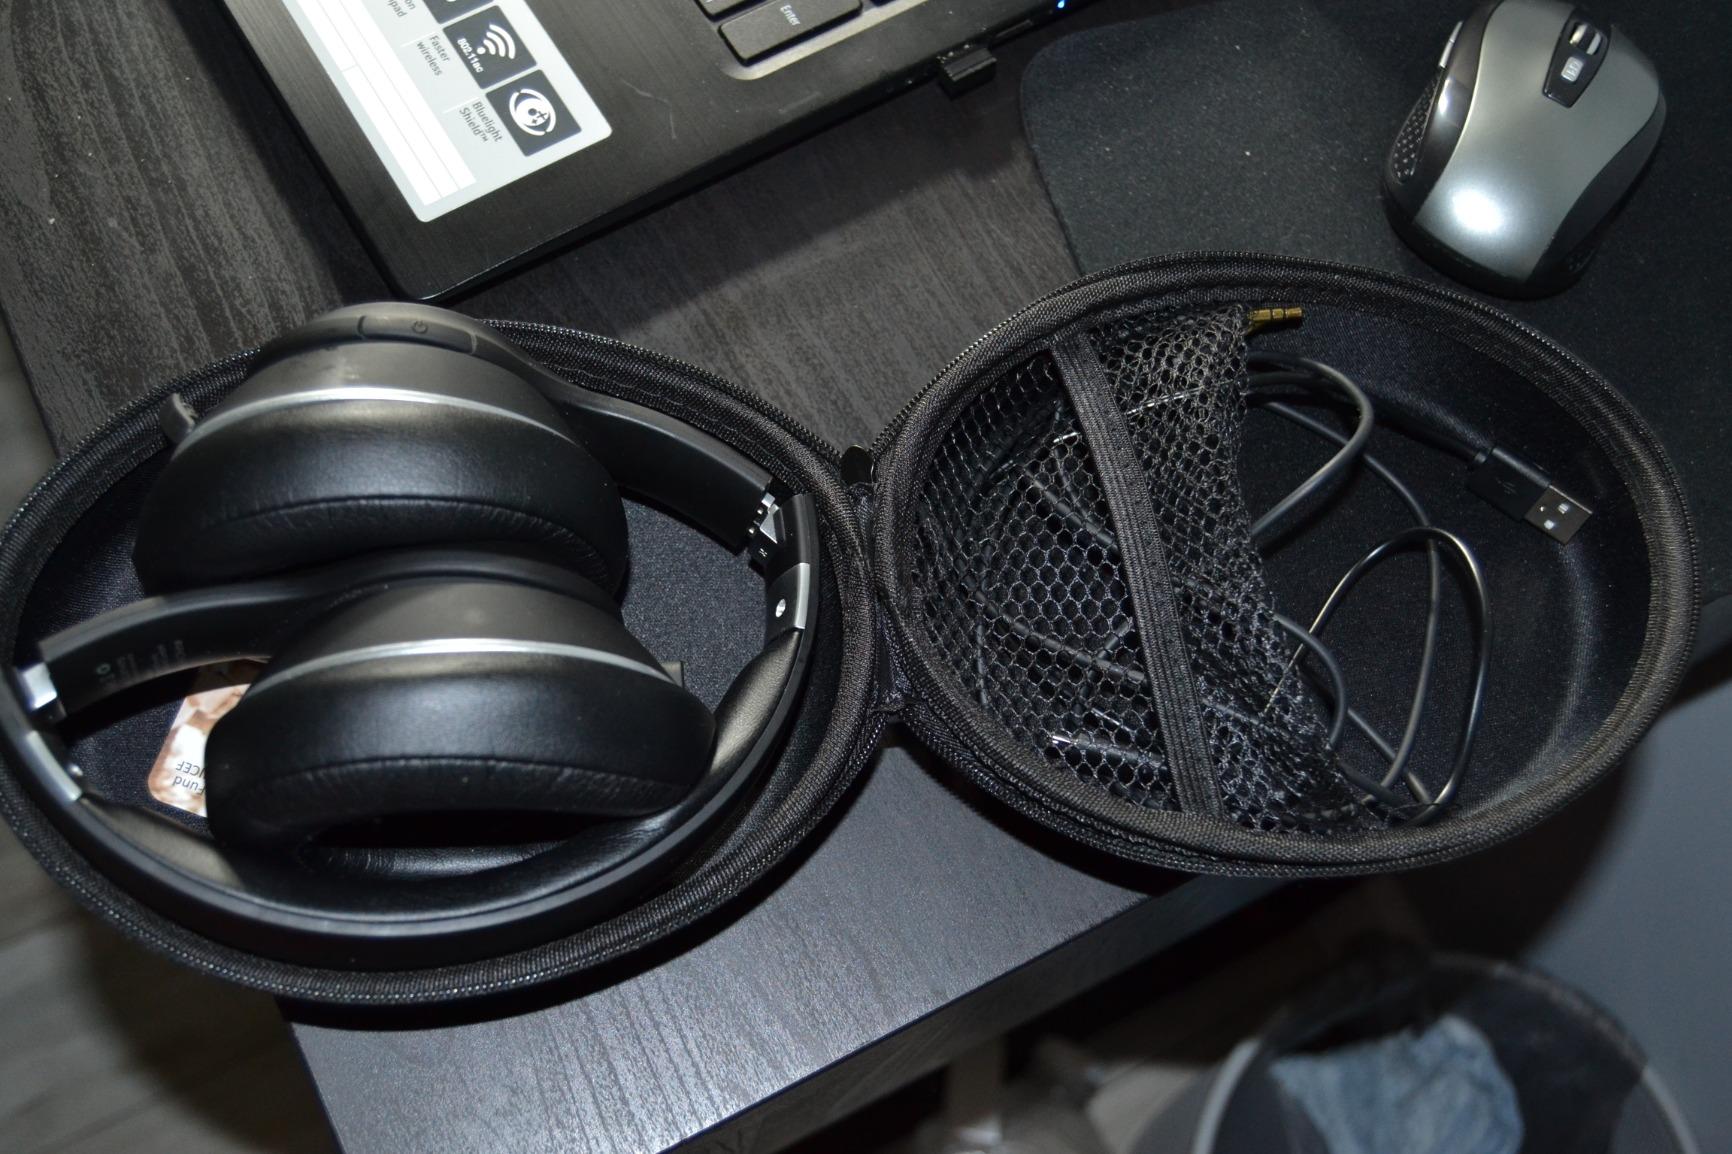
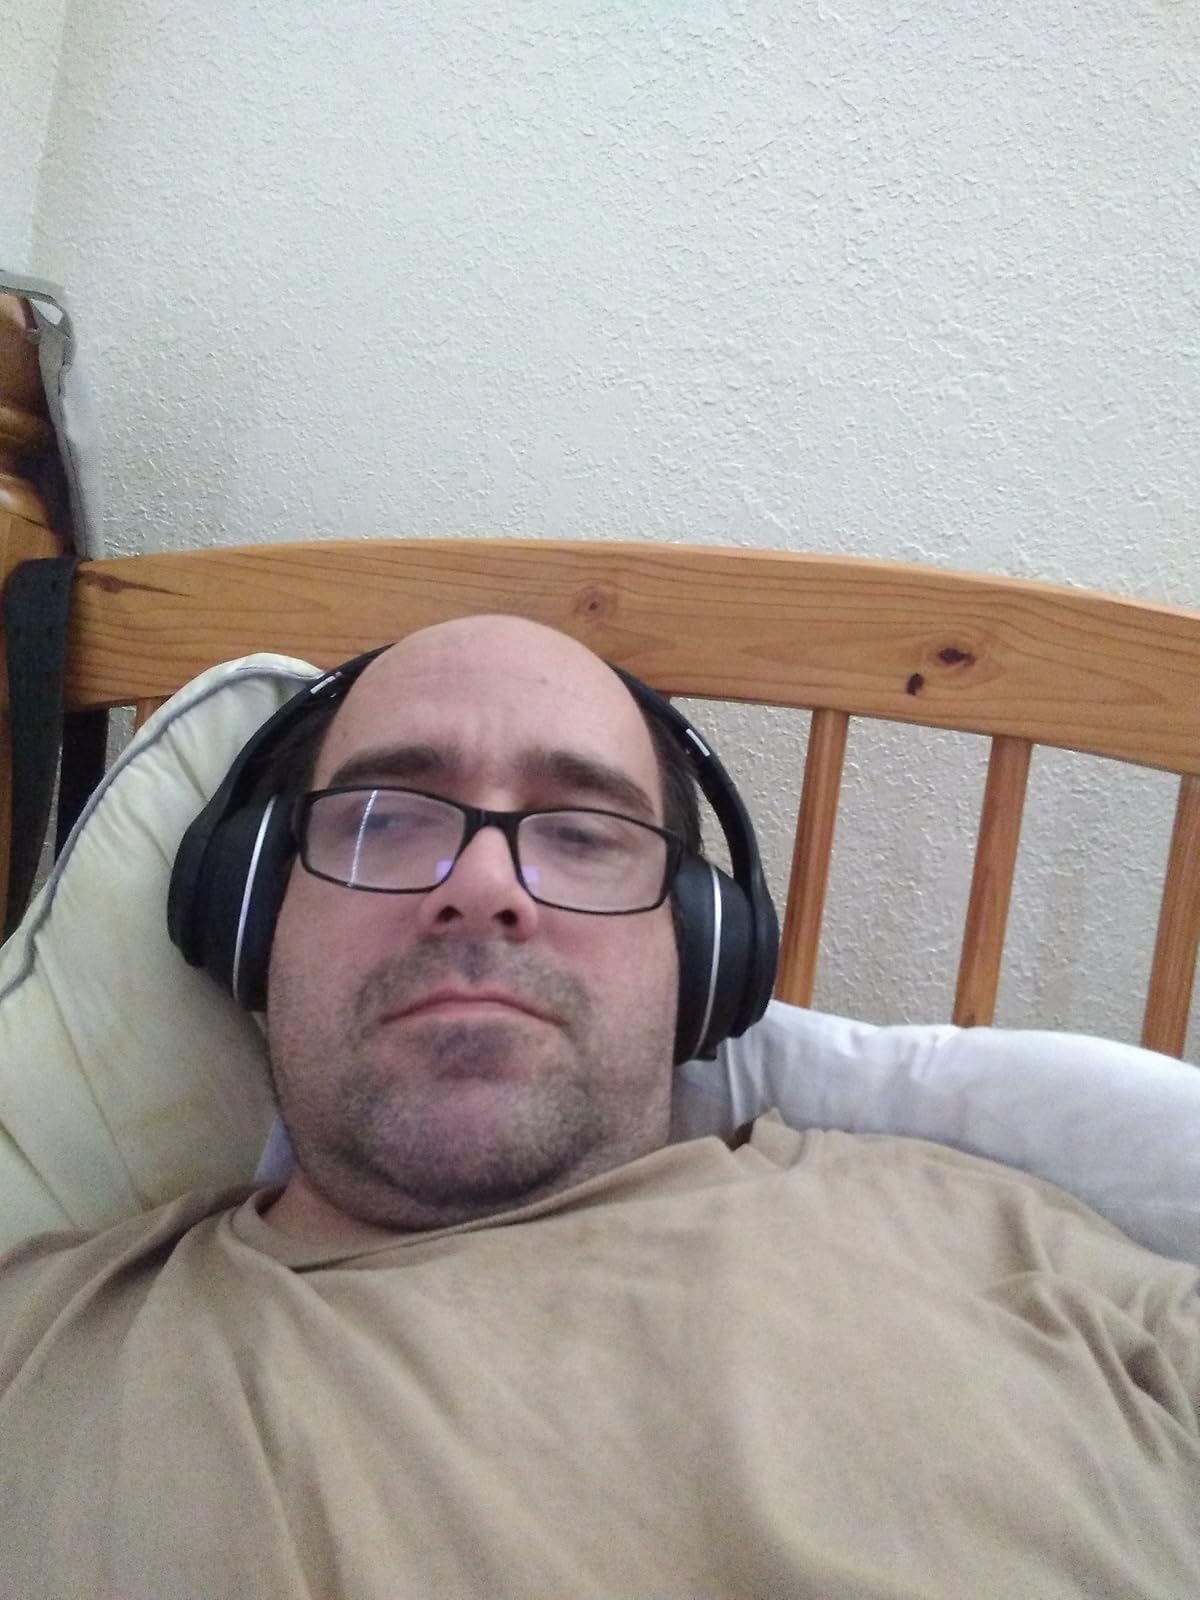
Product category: headphones
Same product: yes